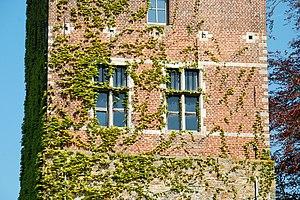
Belgique - Brabant wallon - Mont-Saint-Guibert - Hévillers - Donjon de Bierbais
Le donjon de Bierbais est un donjon d'habitation des XIIᵉ et XIIIᵉ siècles situé à Hévillers, village de la commune belge de Mont-Saint-Guibert, en province du Brabant wallon.